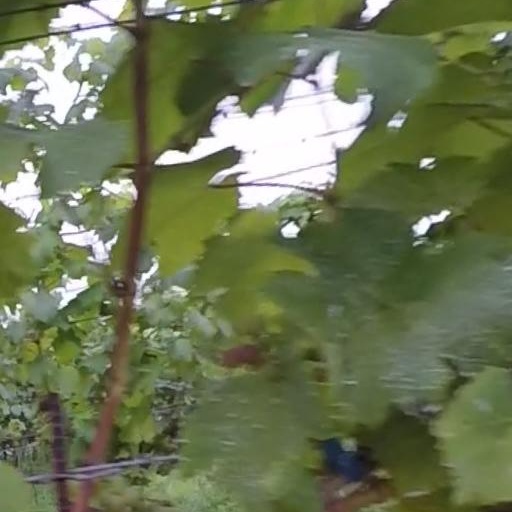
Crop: grape